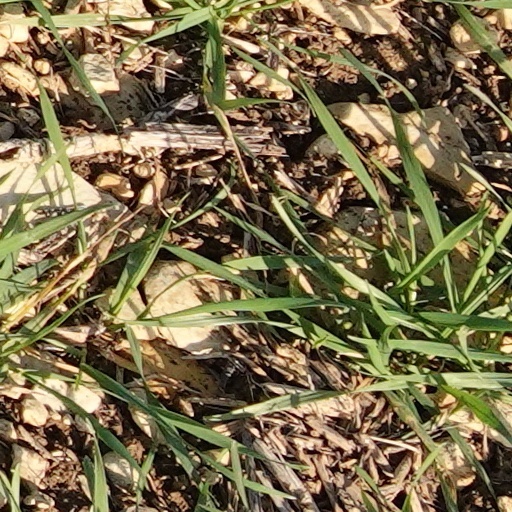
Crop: wheat